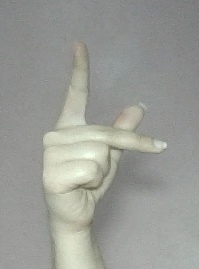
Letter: dha